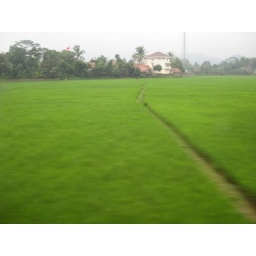
cute house around the rice field